Verano de Escándalo (2008)

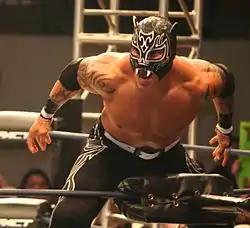
Extreme Tiger, who (along with Halloween) lost the AAA World Tag Team Championship at "Verano de Escándalo"

"Verano de Escándalo" (2008) (Spanish for "Summer of Scandal") was the twelfth annual Verano de Escándalo professional wrestling show promoted by AAA. The show took place on September 14, 2008, in Zapopan, Mexico. The Main event featured a Steel Cage "Street Fight" Match between Vampiro and El Mesías.